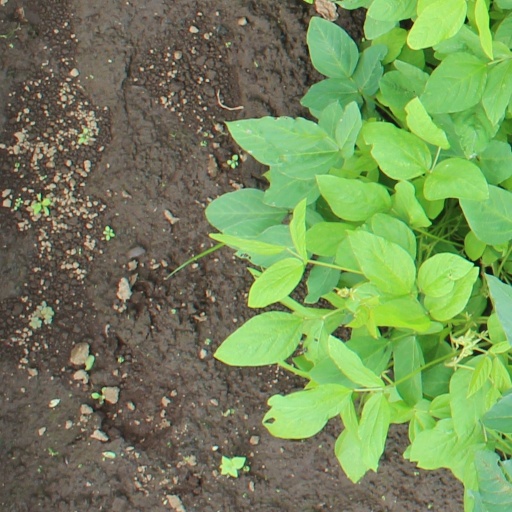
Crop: soybean